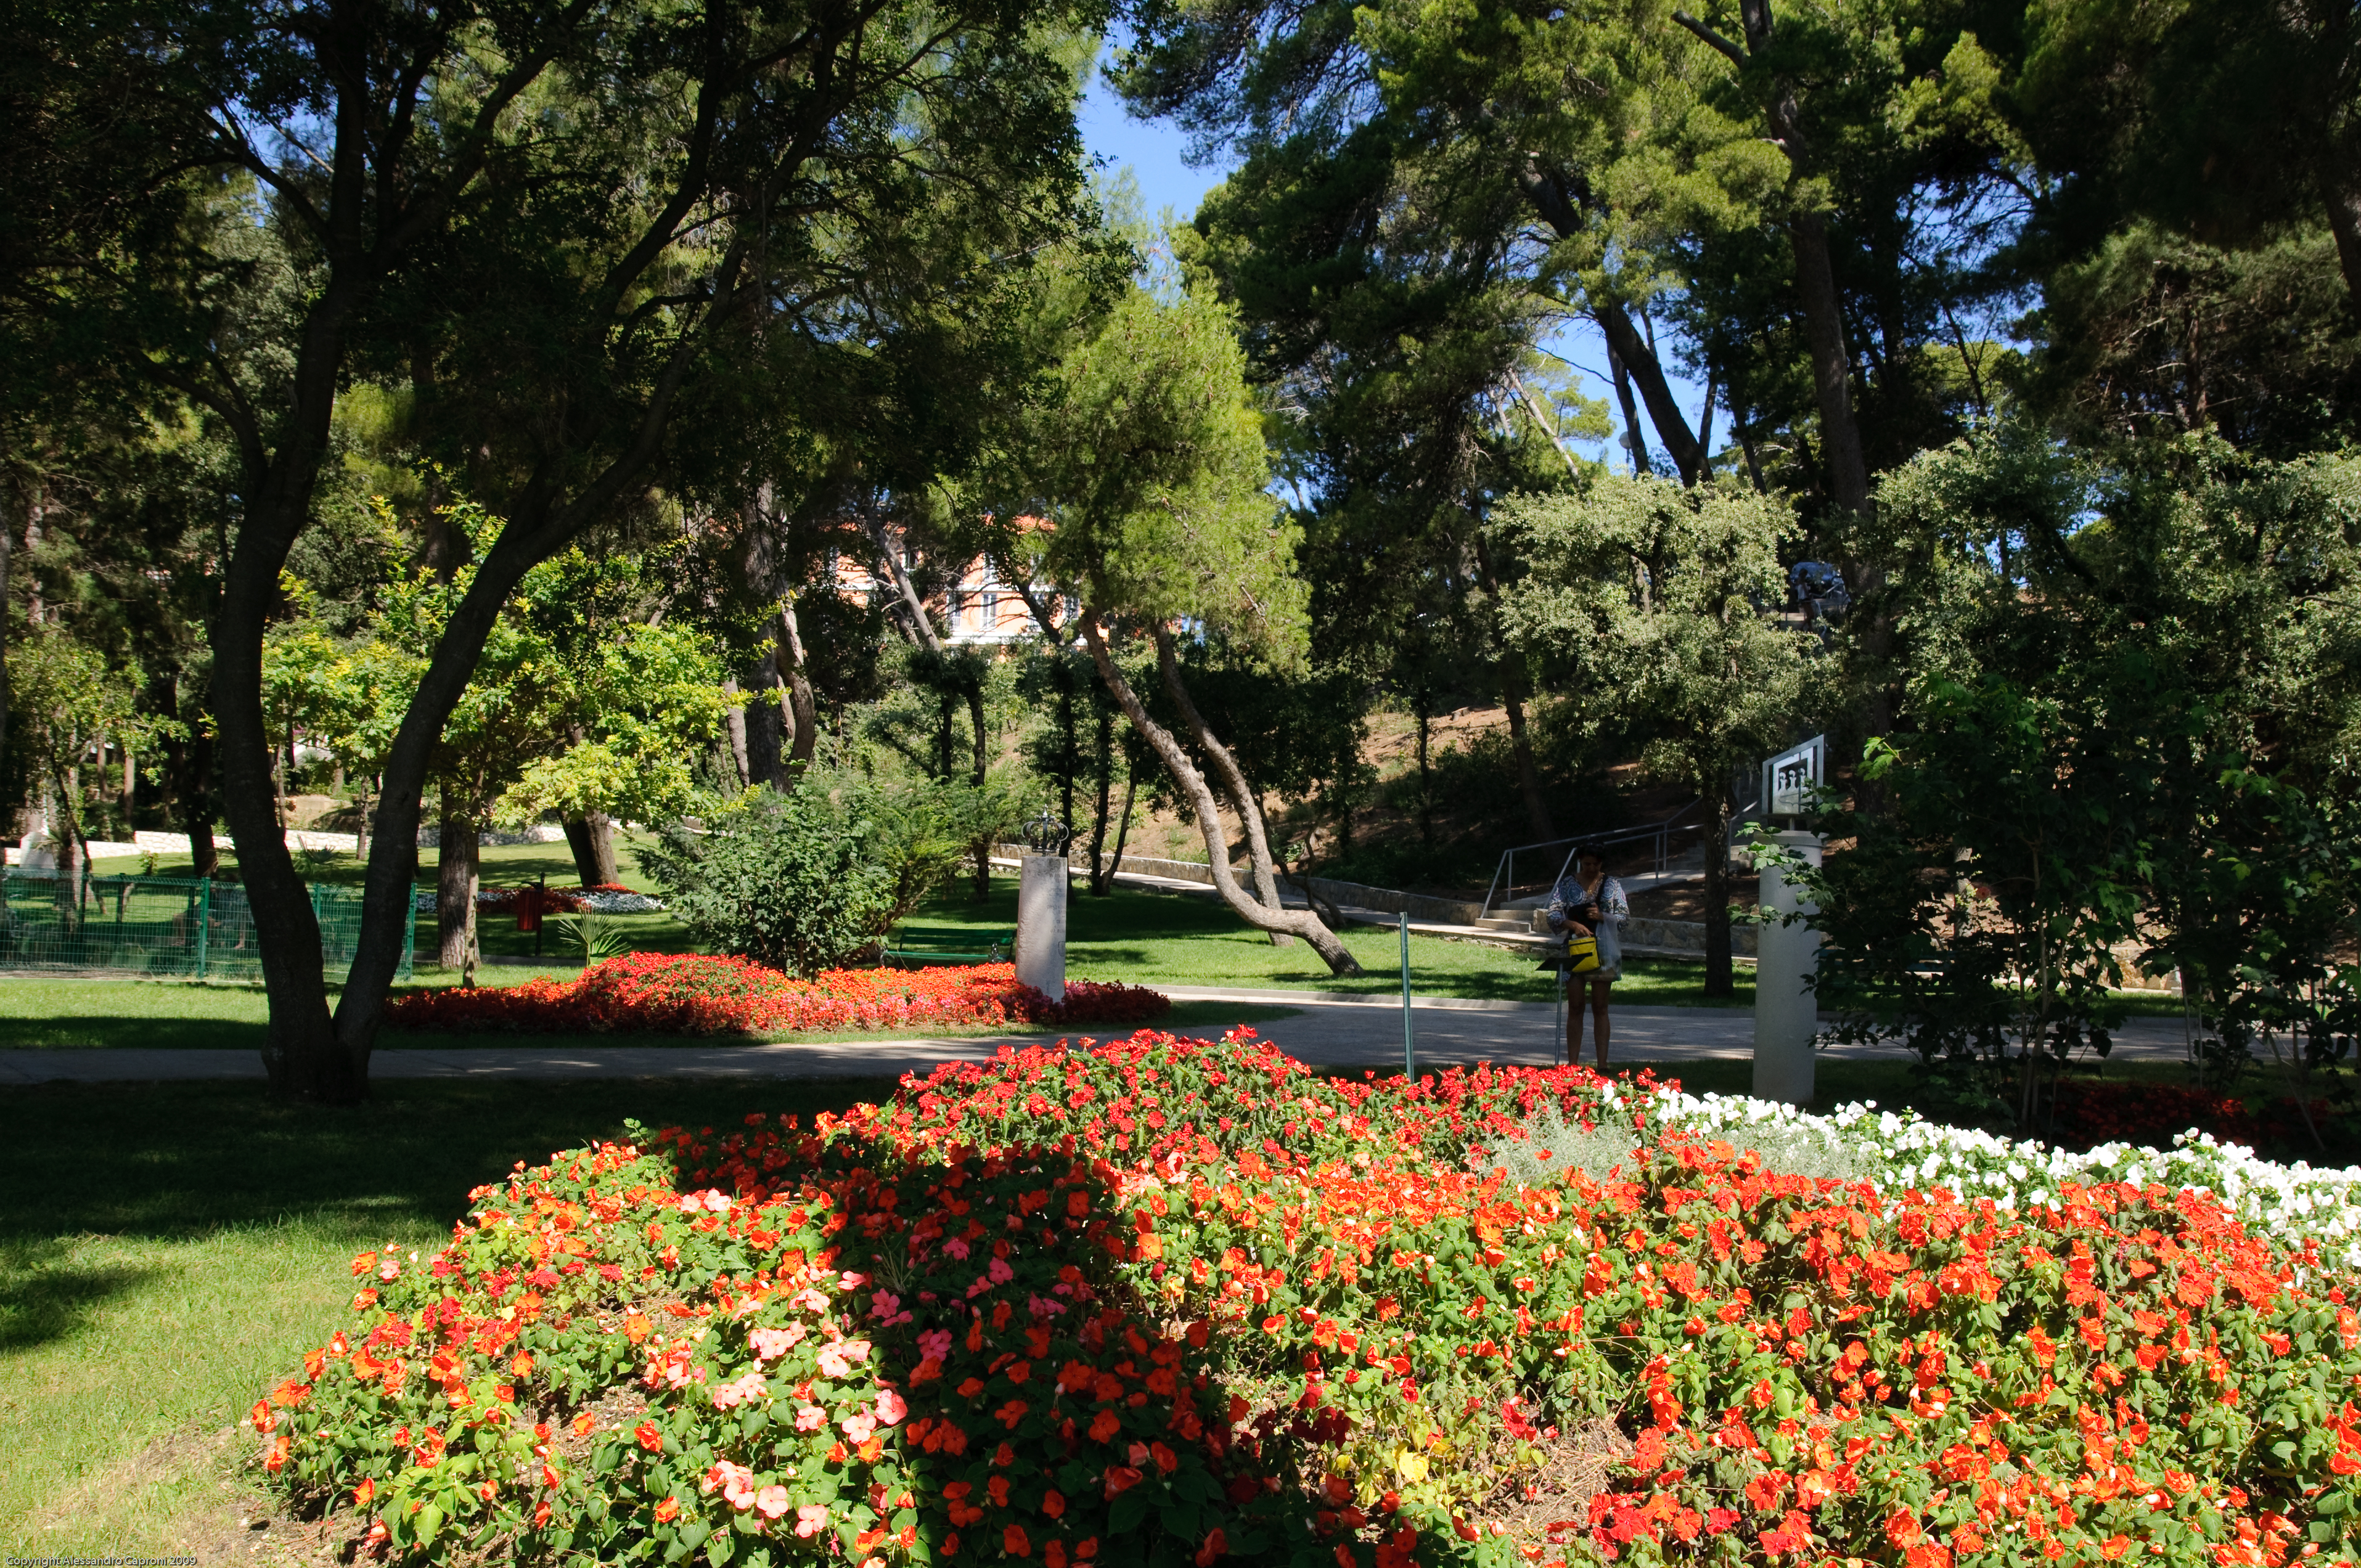
tree, plant, lawn, flower, autumn, park, backyard, botany, nikon, garden, flora, croatia, botanical garden, estate, yard, hvratska, rab, d300